S. K. Uthappa

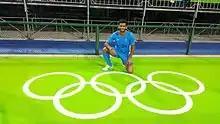
Uthappa at the 2016 Rio Olympics

Uthappa captained the side for the first time at the 2016 Asian Champions Trophy in Malaysia, in a league game against Pakistan, in the process of rotation of captaincy the team followed after the 2016 Rio Olympics. His side won the game 3–2.